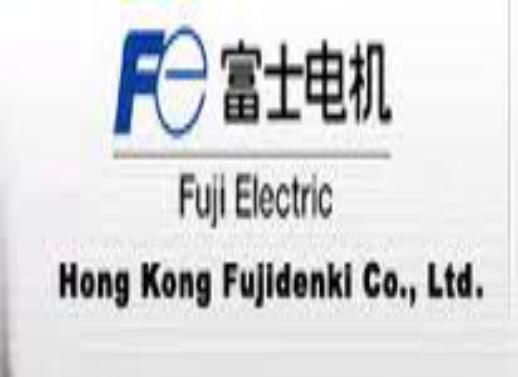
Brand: Fuji Electric
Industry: Electronic